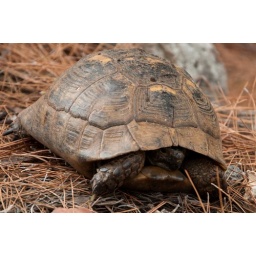
090041 turtle in forest